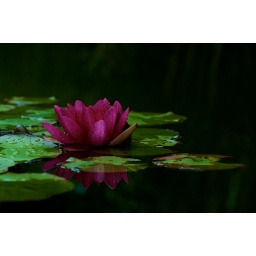
A red water lily in the ZRL pond